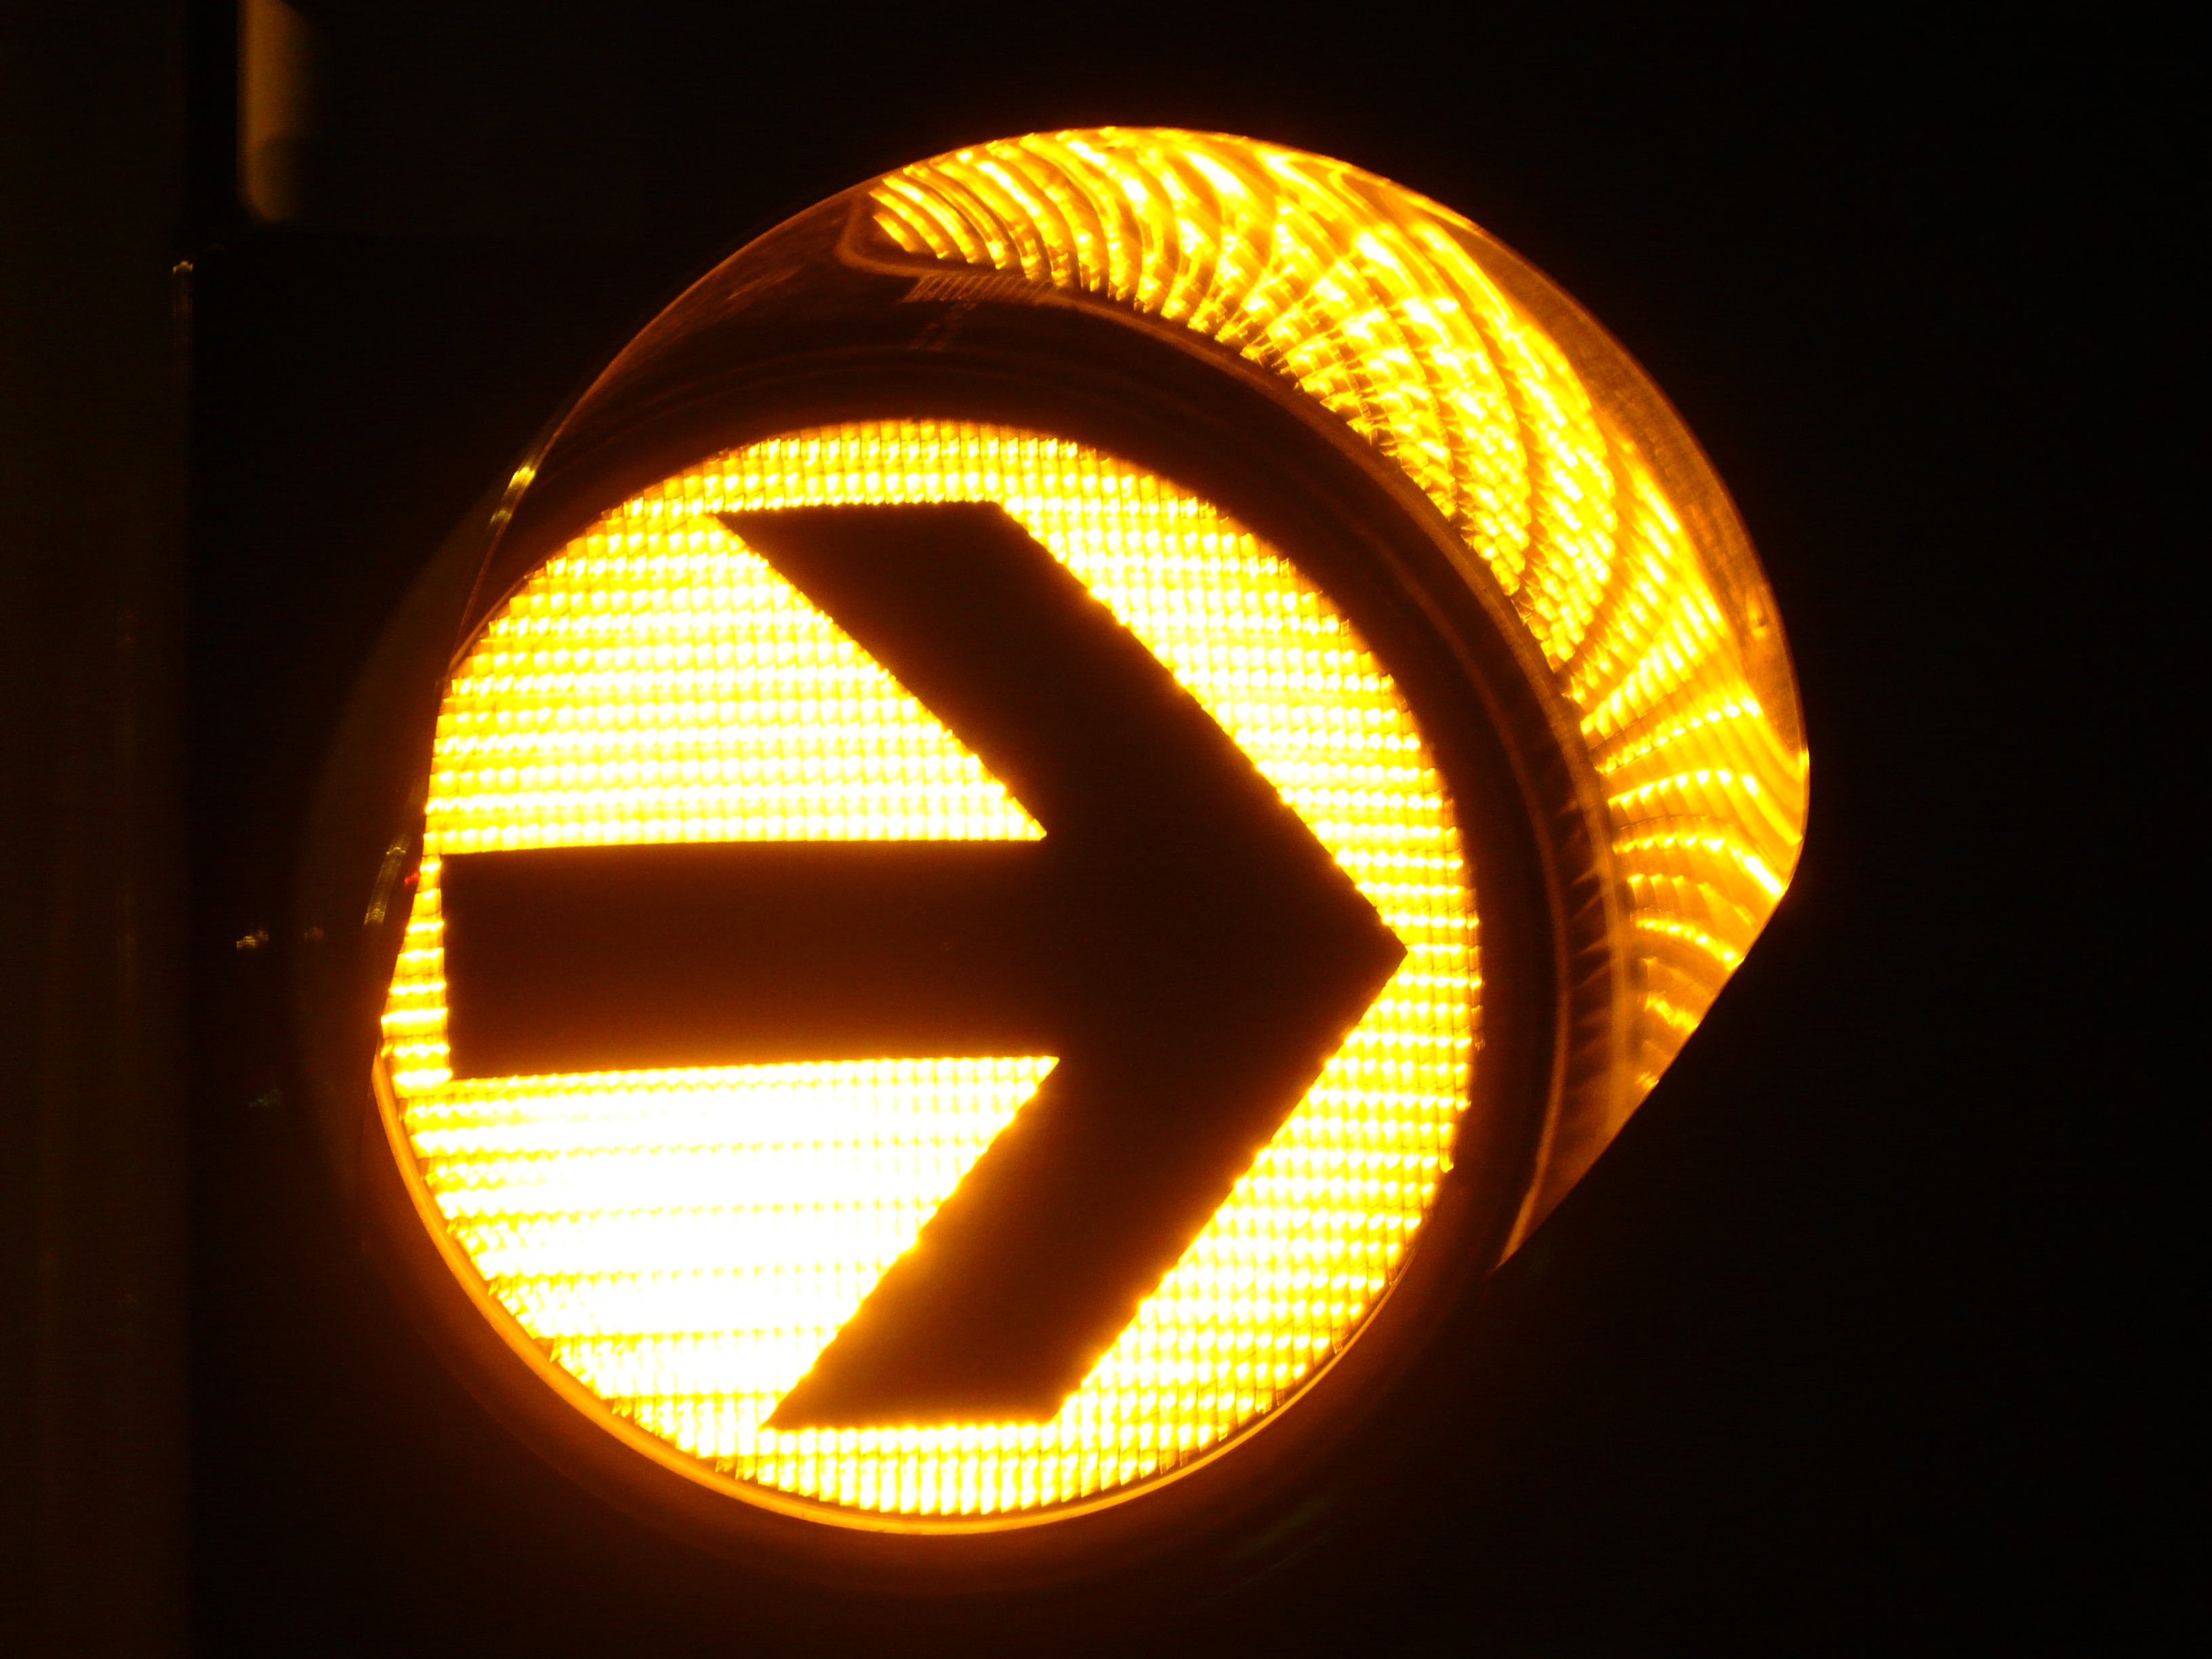
light, road, number, orange, pumpkin, yellow, signage, lighting, circle, neon, neon sign, font, jack o lantern, arrow, turn, attention, junction, traffic lights, light signal, traffic signal, turn right